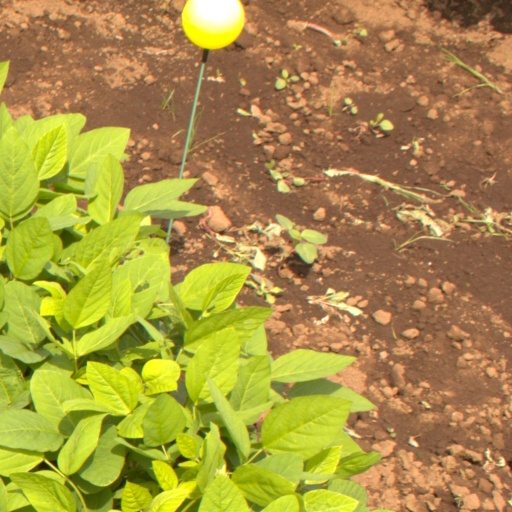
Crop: soybean